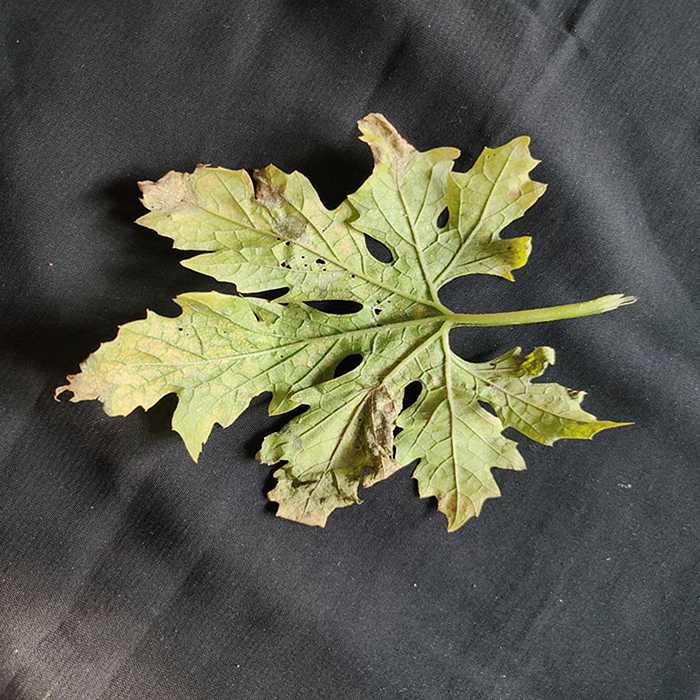
Plant: Bitter Gourd
Label: Fusarium wilt